Calumet and Hecla Industrial District

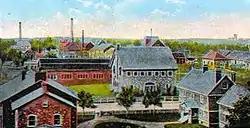
Calumet & Hecla Industrial Site, c. 1910. Library is in the middleground at center.

The Calumet and Hecla Industrial District is a historic district located in Calumet, Michigan and roughly bounded by Hecla & Torch Lake Railroad tracks, Calumet Avenue, Mine and Depot Streets. The district contains structures associated with the copper mines worked by the Calumet and Hecla Mining Company, located along a line above the copper lode, where railroad tracks connected separate mine heads. The Historic District is completely contained in the Calumet Historic District (a National Historic Landmark District) and the Keweenaw National Historical Park. It was designated a Michigan State Historic Site in 1973 and was listed on the National Register of Historic Places in 1974.